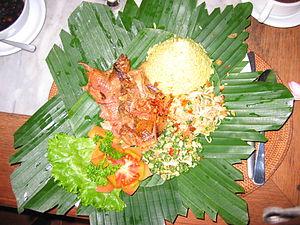
La cuisine balinaise est la cuisine des Balinais et de l'île volcanique de Bali. Elle utilise une riche variété d'épices, de légumes, de viandes et de poissons. Variante de la cuisine indonésienne, elle mélange des éléments indigènes et des influences du reste de l'Indonésie, de Chine et d'Inde. Les habitants étant hindous, les traditions culinaires sont relativement distinctes du reste de l'Indonésie.